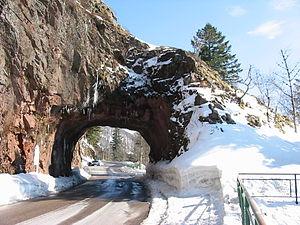
Xonrupt-Longemer est une commune française de moyenne montagne située dans le département des Vosges, en région Grand Est. Elle fait partie de la Communauté de communes des Hautes Vosges et du Massif des Vosges.